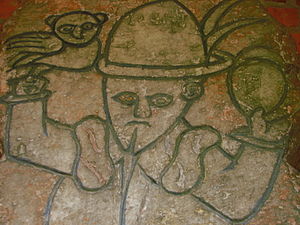
Till Uglspil / Indhold
Udsnit af Eulenspiegel-mindestenen i Mölln.
Till Uglspil er titlen på en gammel folkebog med anekdoter og småhistorier om den lystige person, som bogen har fået navn efter.